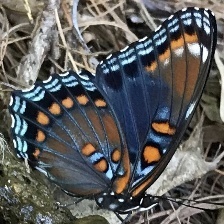
Species: RED SPOTTED PURPLE
Butterfly family (ImageNet category): admiral